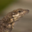
Label: lizard